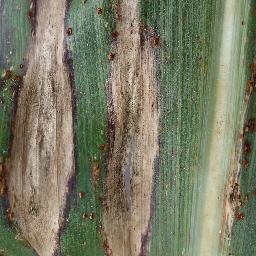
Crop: corn
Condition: (maize)_northern_blight